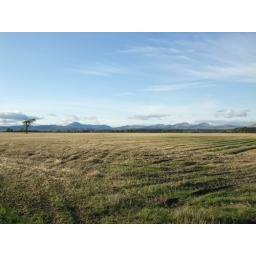
tree in field